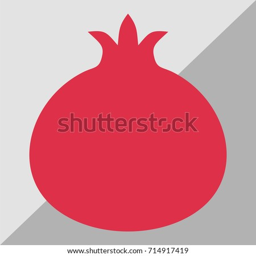
pomegranate on background , is a fruit bearing deciduous shrub or small tree that grows m tall